Alvin and the Chipmunks: The Road Chip

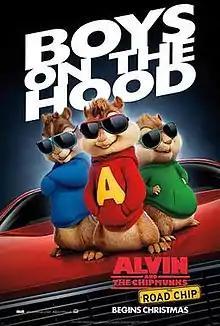
Theatrical release poster

Alvin and the Chipmunks: The Road Chip is a 2015 American live-action animated musical comedy film directed by Walt Becker and written by Randi Mayem Singer and Adam Sztykiel. It is based on the characters Alvin and the Chipmunks created by Ross Bagdasarian Sr. and the Chipettes created by Janice Karman. It is the fourth and final installment in the live-action "Alvin and the Chipmunks" film series and the sequel to "" (2011). The ensemble cast includes Jason Lee, Tony Hale, Kimberly Williams-Paisley and Josh Green. Justin Long, Matthew Gray Gubler and Jesse McCartney all reprise their voice roles as the Chipmunks, while Kaley Cuoco, Anna Faris and Christina Applegate voices the Chipettes, with the former replacing Amy Poehler as the voice of Eleanor in the film. The plot centers on the Chipmunks (Alvin, Simon, and Theodore) as they head to Miami after believing that Dave Seville will propose to his girlfriend Samantha, who has a son who bullies the Chipmunks.